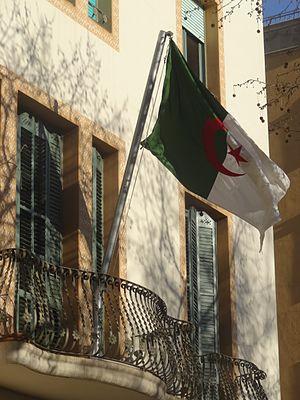
La diaspora algérienne regroupe la population d'origine ou de nationalité algérienne vivant à l'extérieur du pays, principalement en France mais aussi dans le reste du monde. Elle est en grande partie la conséquence du fort taux d'émigration que connaît l'Algérie depuis la fin de la Seconde Guerre mondiale en 1945 et la liberté donnée par l'administration coloniale française aux Algériens de s'installer en France métropolitaine à partir de 1947.